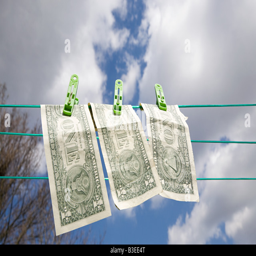
dollar bills on a clothesline